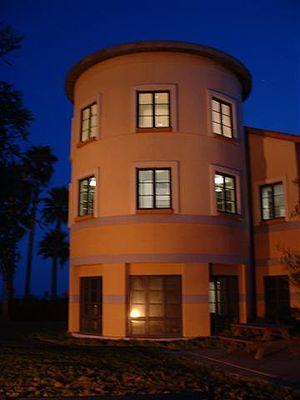
L'Institut Kavli de physique théorique est un institut de recherche de l'Université de Californie, Santa Barbara.